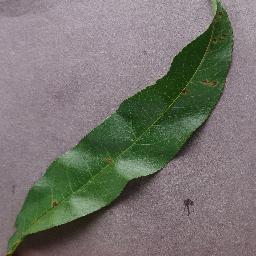
Label: Peach___Bacterial_spot